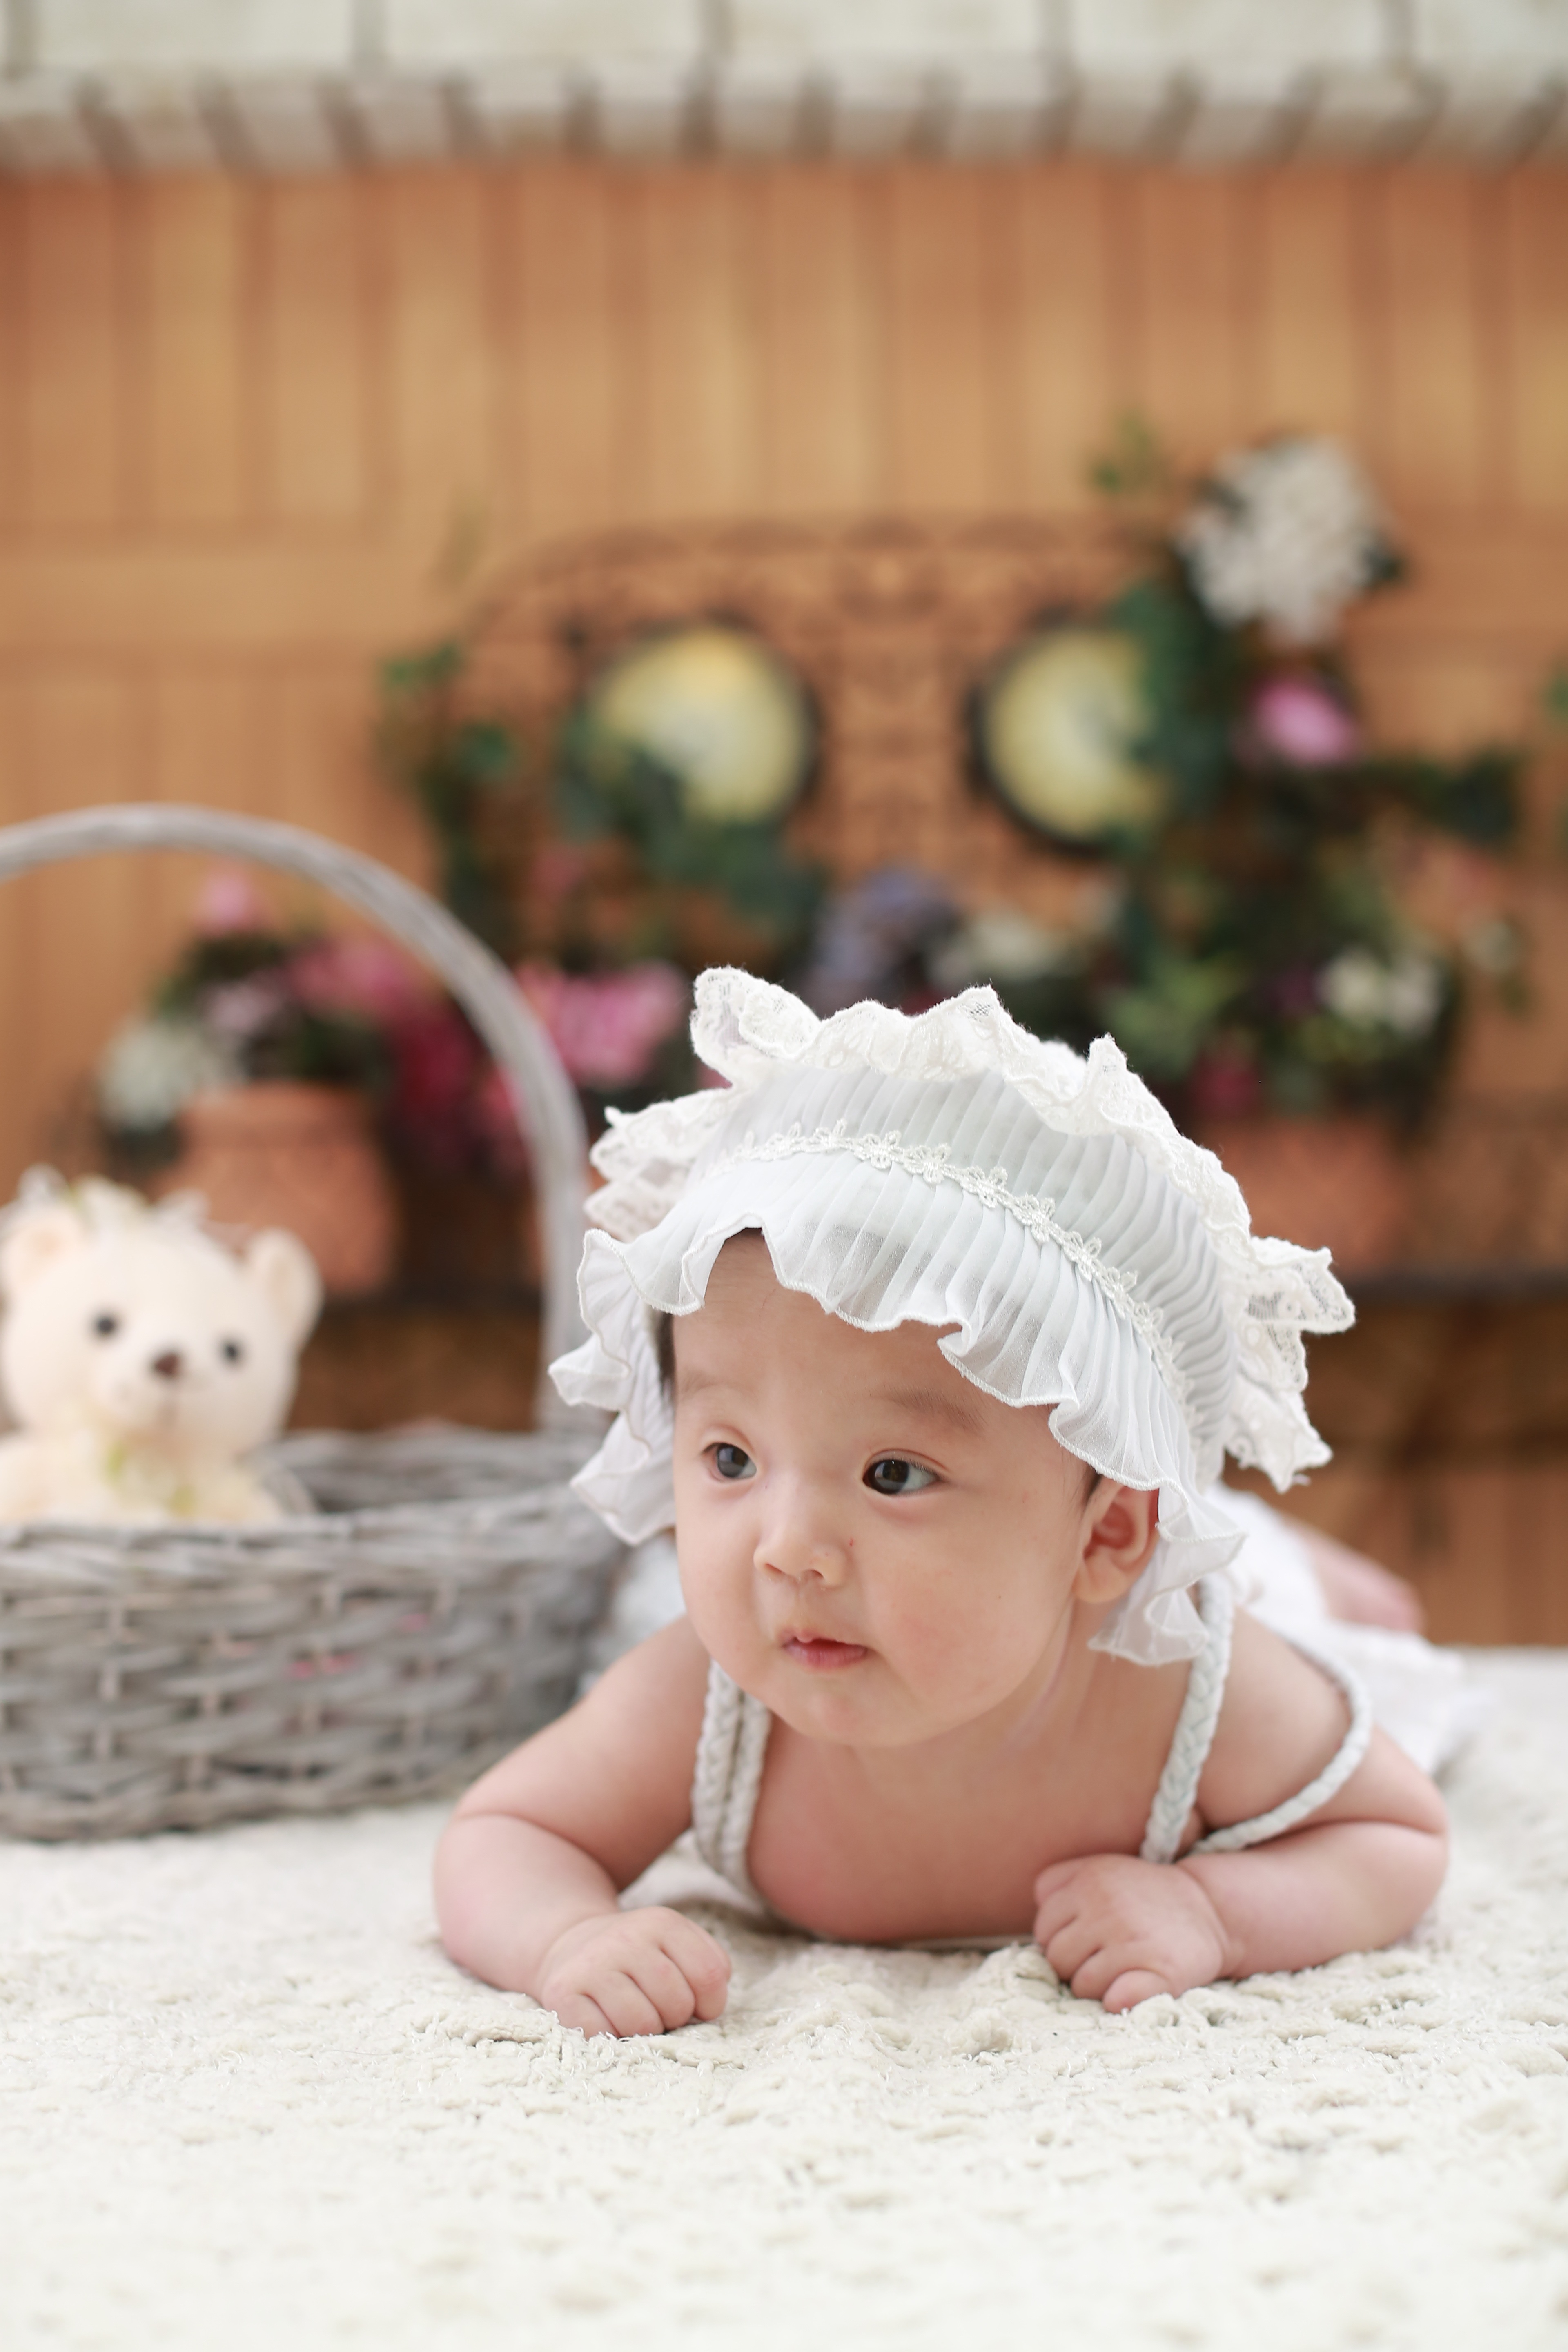
person, photography, flower, boy, cute, child, pink, baby, teddy bear, doll, girls, shooting, dress, infant, toddler, photograph, toys, skin, angle, hd, brilliant, corolla, the bear, moe, flower basket, portrait photography, the full moon, hundred days, flower skirt, white yarn, baby girls, professional photography, early childhood education, makes my mouth water, good baby, hair accessory